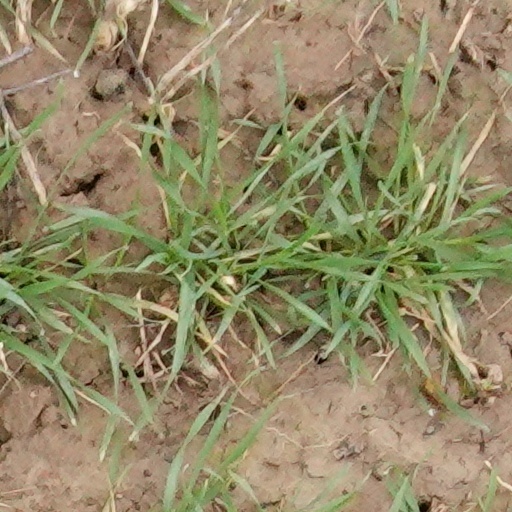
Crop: wheat